East Second Street Commercial Historic District (Winona, Minnesota)

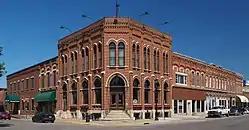
View of the northeast corner of 2nd and Center Sts

The East Second Street Commercial Historic District is a small historic district in Winona, Minnesota, United States. It comprises 14 contributing properties mostly built in the late 1860s. The district was listed on the National Register of Historic Places in 1991 for its state-level significance in the themes of architecture and commerce. It was nominated for being one of the few surviving remnants of the original business district of a Minnesota river town, and for being a symbol of Winona's swift growth as a lumber and grain trade center.